Kaş

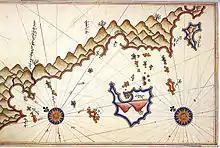
Historic map of Kaş by Piri Reis

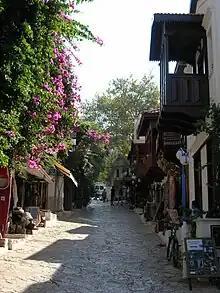
A street in Kaş with traditional houses and a Lycian tomb in the background

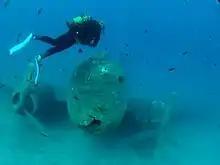
Artificial wreck of a Douglas DC-3, one of about 50 dive spots in the vicinity of Kaş

The town suffered because of Arab incursions, then was annexed (under the name of "Andifli") to the Anatolian Sultanate of Rum, led by the Seljuks. After the demise of the Seljuks, it came under the Ottomans.